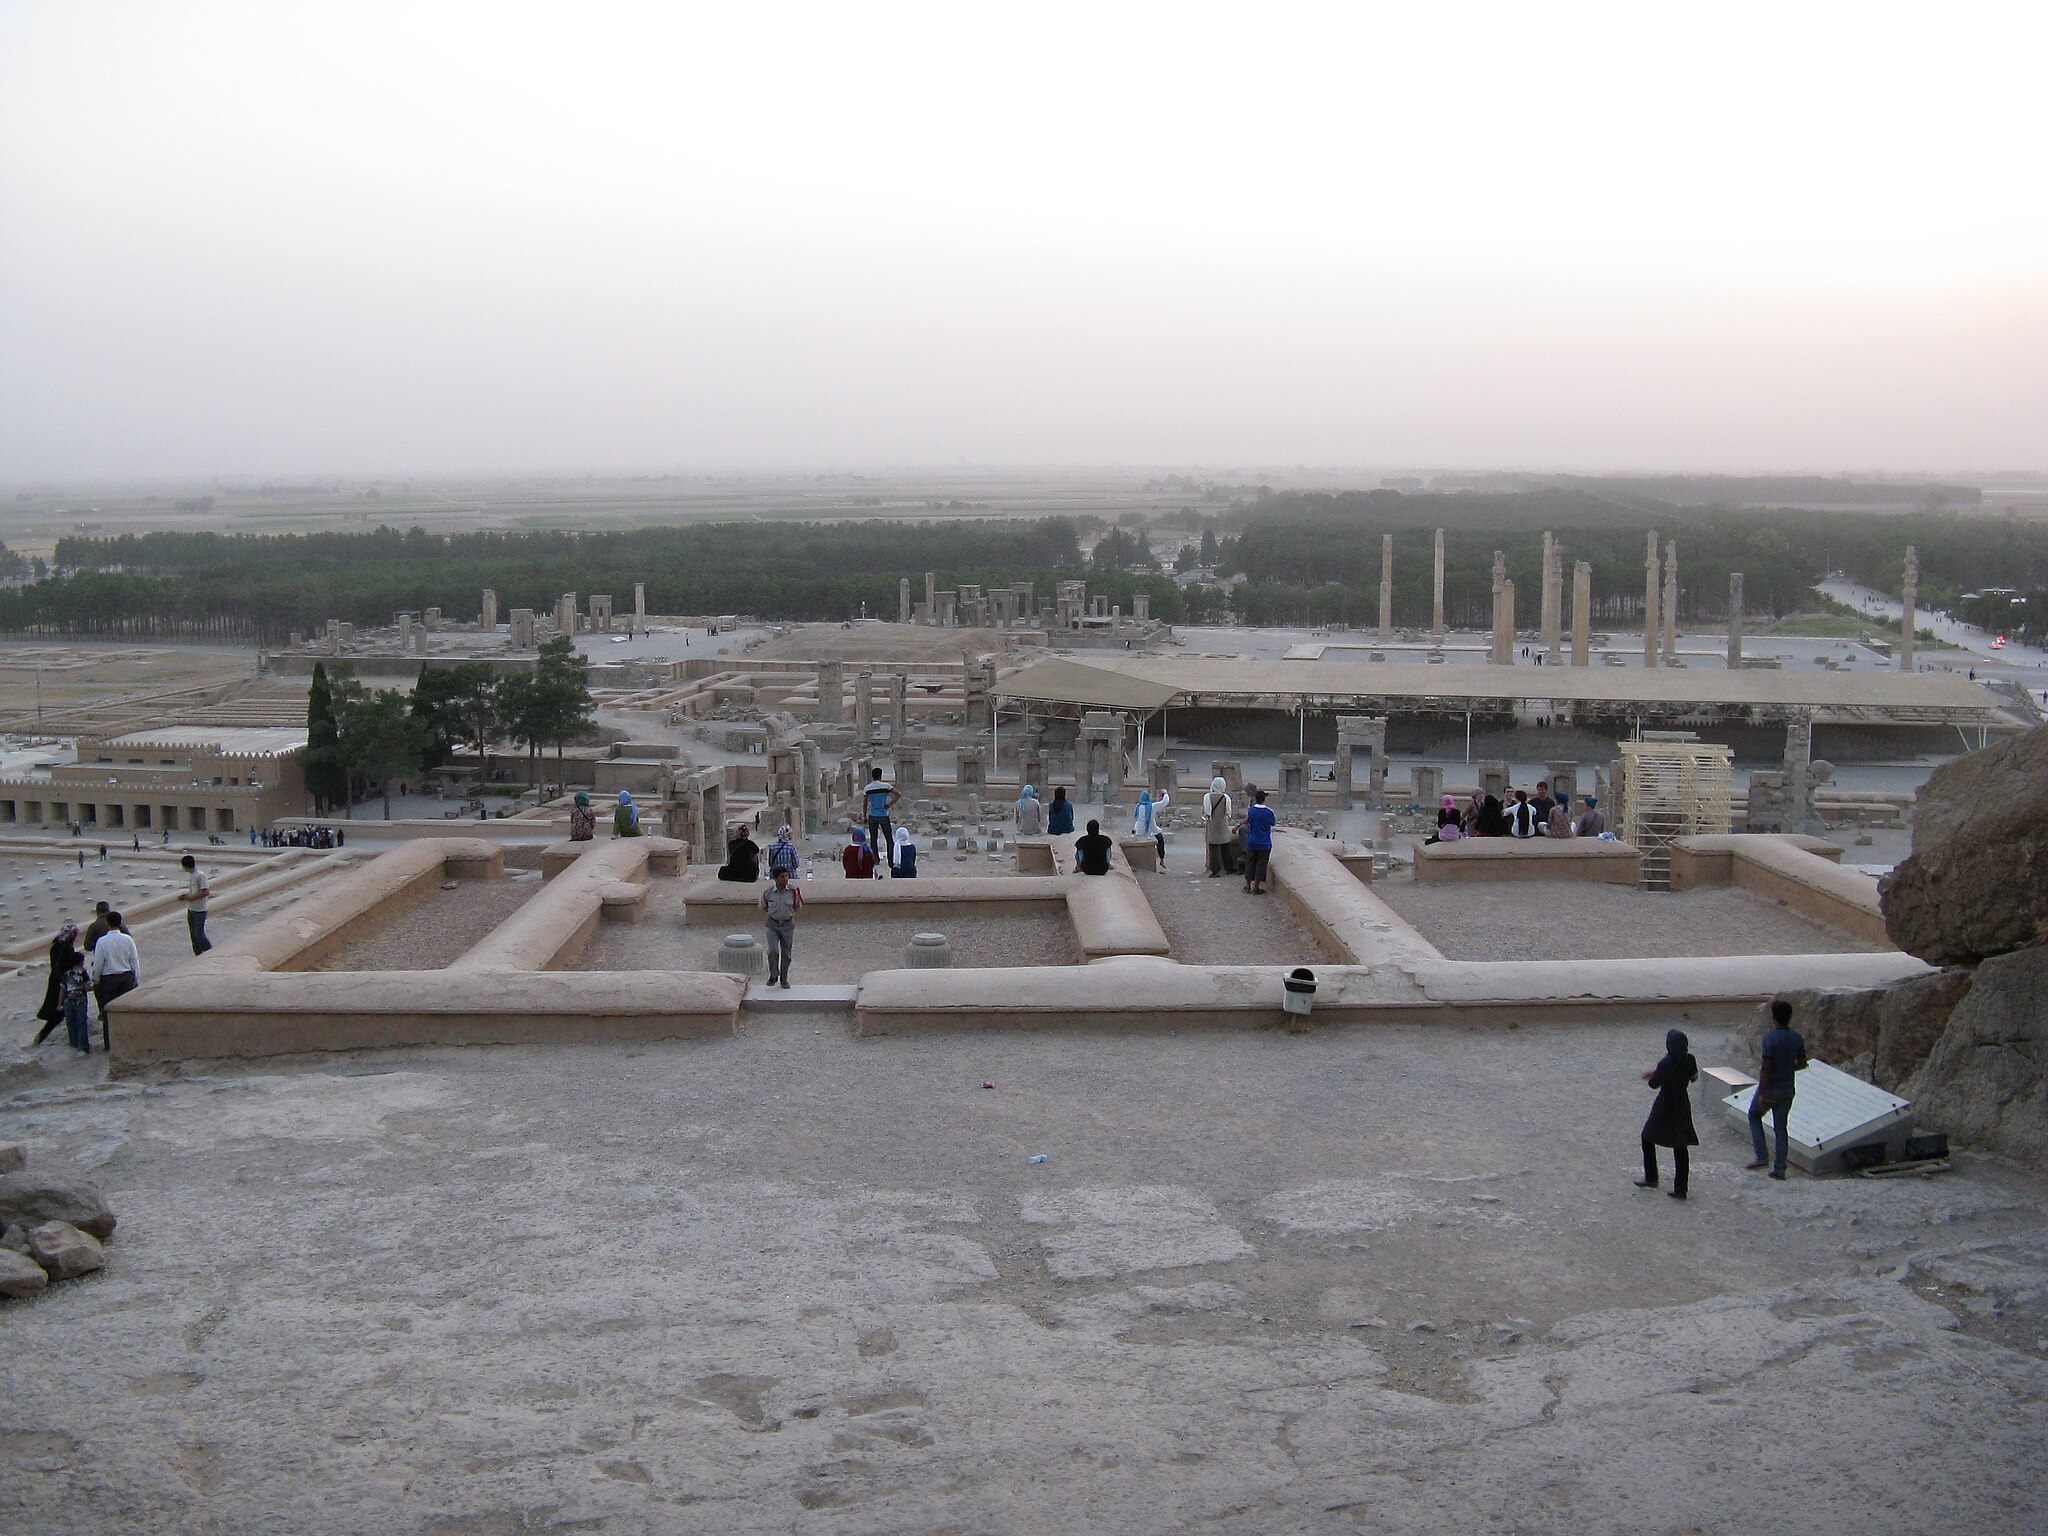
Title: Persepolis panorama - panoramio (1)
Description: Persepolis panorama
Date: Taken on 29 September 2010
Categories: Panoramio files uploaded by Panoramio upload bot, Panoramio images reviewed by trusted users, Photos from Panoramio, Files with coordinates missing SDC location of creation, Iran photographs taken on 2010-09-29, General views of Persepolis, Photos from Panoramio ID 341624